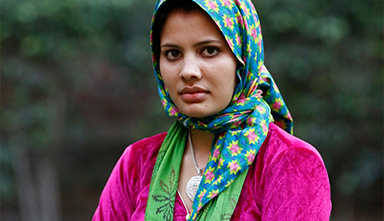
Gender: women